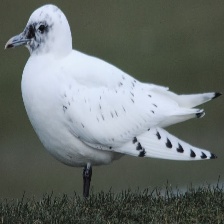
Species: IVORY GULL
Scientific name: PAGOPHILA EBURNEA